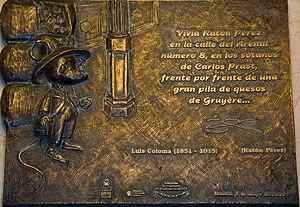
Les mots rat, souris, mulot, etc. étant des dénominations ambigües et donc souvent confondues entre elles en français, il est rarement facile de déterminer des correspondances avec des espèces zoologiques exactes.